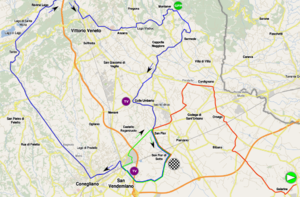
La 27ᵉ édition du Tour d'Italie féminin a lieu du 1ᵉʳ au 10 juillet 2016. La course fait partie de l'UCI World Tour féminin. Il est au total constitué d'un prologue et de neuf étapes comportant à la fois de la plaine et de la haute montagne. Seule l'Italie du Nord est parcourue. Le départ a lieu à Gaiarine et l'arrivée finale à Verbania. Le passage du col du Mortirolo lors de la cinquième étape constitue un moment fort de l'épreuve. Un contre-la-montre de vingt-deux kilomètres lors de la septième étape doit permettre de connaître le vainqueur.